Catenary arch

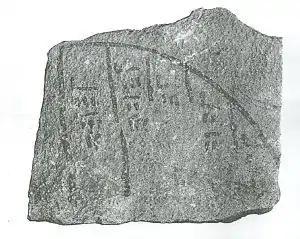
Saqqara ostracon

The curves close in shape to catenary were used in arches of Ramesseum (13th century BC) and Arch of Ctesiphon (6th century AD).